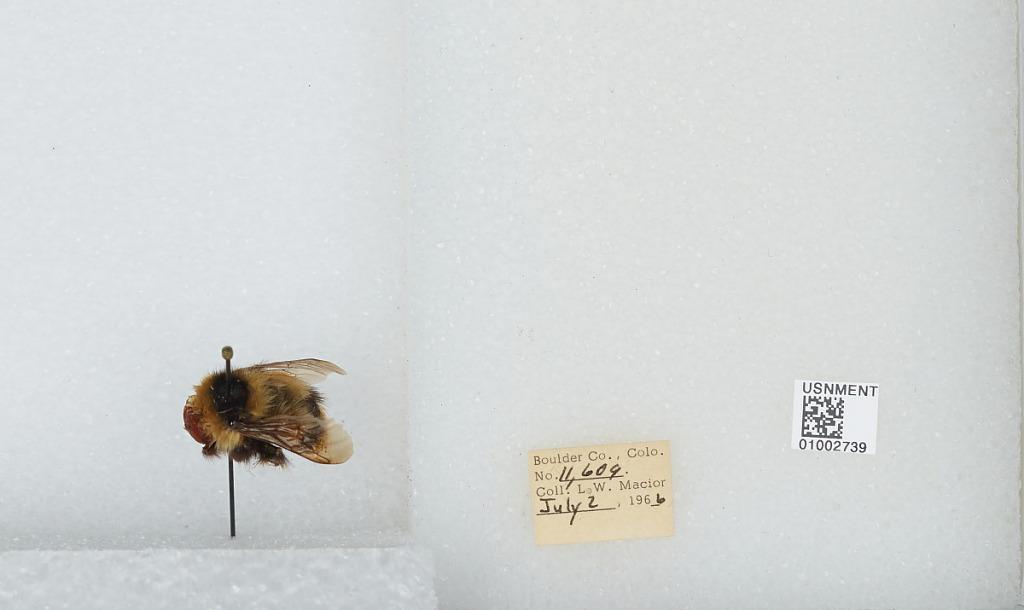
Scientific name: Bombus (Alpinobombus) balteatus Dahlbom
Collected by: L. Macior
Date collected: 1966-7-2
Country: United States
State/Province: Colorado
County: Boulder
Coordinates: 39.9486, -105.564